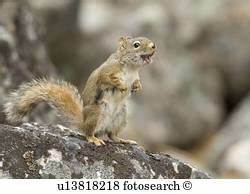
Label: scoiattolo